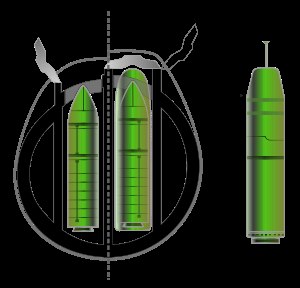
Interkontinentalt ballistisk missil
Tegning af den franske flådes ballistiske missiler M45 og M51
Ved et interkontinentalt ballistisk missil forstår man et ballistisk jord til jord-missil med en så stor rækkevidde, at det kan afsendes fra et kontinent, og ramme et mål på et andet kontinent. Et interkontinentalt missil er designet til at kunne medbringe et eller flere større nukleare sprænghoveder. I tilfælde af en atomkrig, ville størstedelen af atomvåbnenes ødelæggelse stamme fra disse missiler.